1916 Gulf Coast hurricane

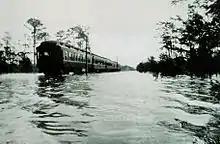
A train makes its way through floodwaters along the Tombigbee River near Wagar, Alabama.

Days of downpours in the state flooded approximately of land; the most prolific freshwater flooding followed the Cahaba and Alabama rivers through Perry, Dallas, Wilcox, and Monroe counties, where collectively of farmlands was inundated and $2.5 million worth of crops were destroyed, contributing to an estimated statewide total of $5 million in lost crops. In the same area, at least 2,000 families were forced to evacuate their homes. Residents along the Coosa River faced destitution and fears of famine, resulting in a rush to slaughter cattle for food. For of its course, the Tombigbee River flooded of land on both sides. Multiple people drowned in floodwaters in Birmingham and Tuscaloosa, and in some communities, residents clung to treetops to escape raging floodwaters. In Birmingham, the flooding closed manufacturing plants. Railways and train trestles were washed out or blocked by landslides, with one railroad in particular, the Southern Railway, having service interrupted on a total of track, mostly south and west of Birmingham.